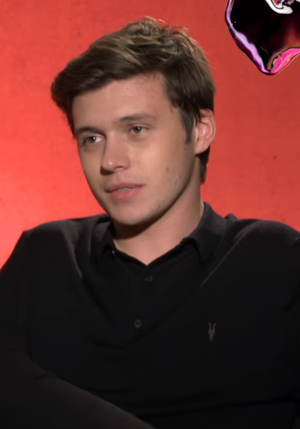
Love, Simon, ou Avec Amour, Simon au Québec, est une comédie dramatique et romantique américaine réalisée par Greg Berlanti, sortie en 2018.